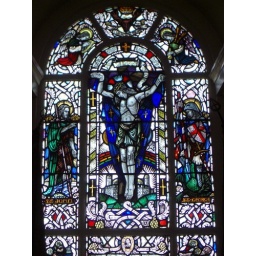
The stained glass window in the church - note the bagpipe playing angel in the top right corner